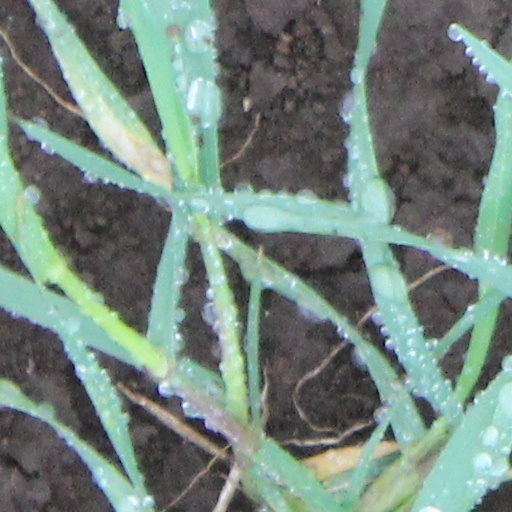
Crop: wheat